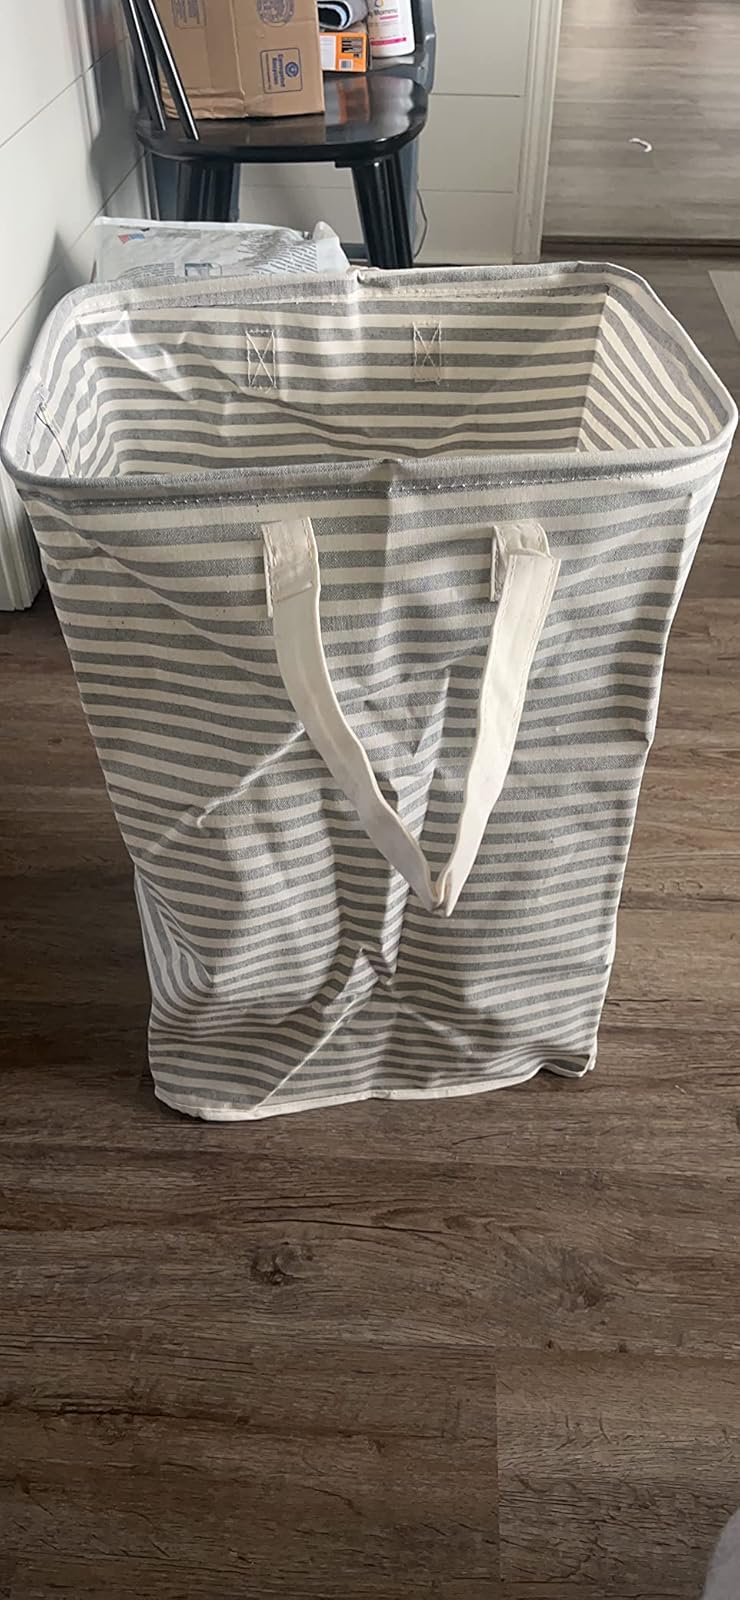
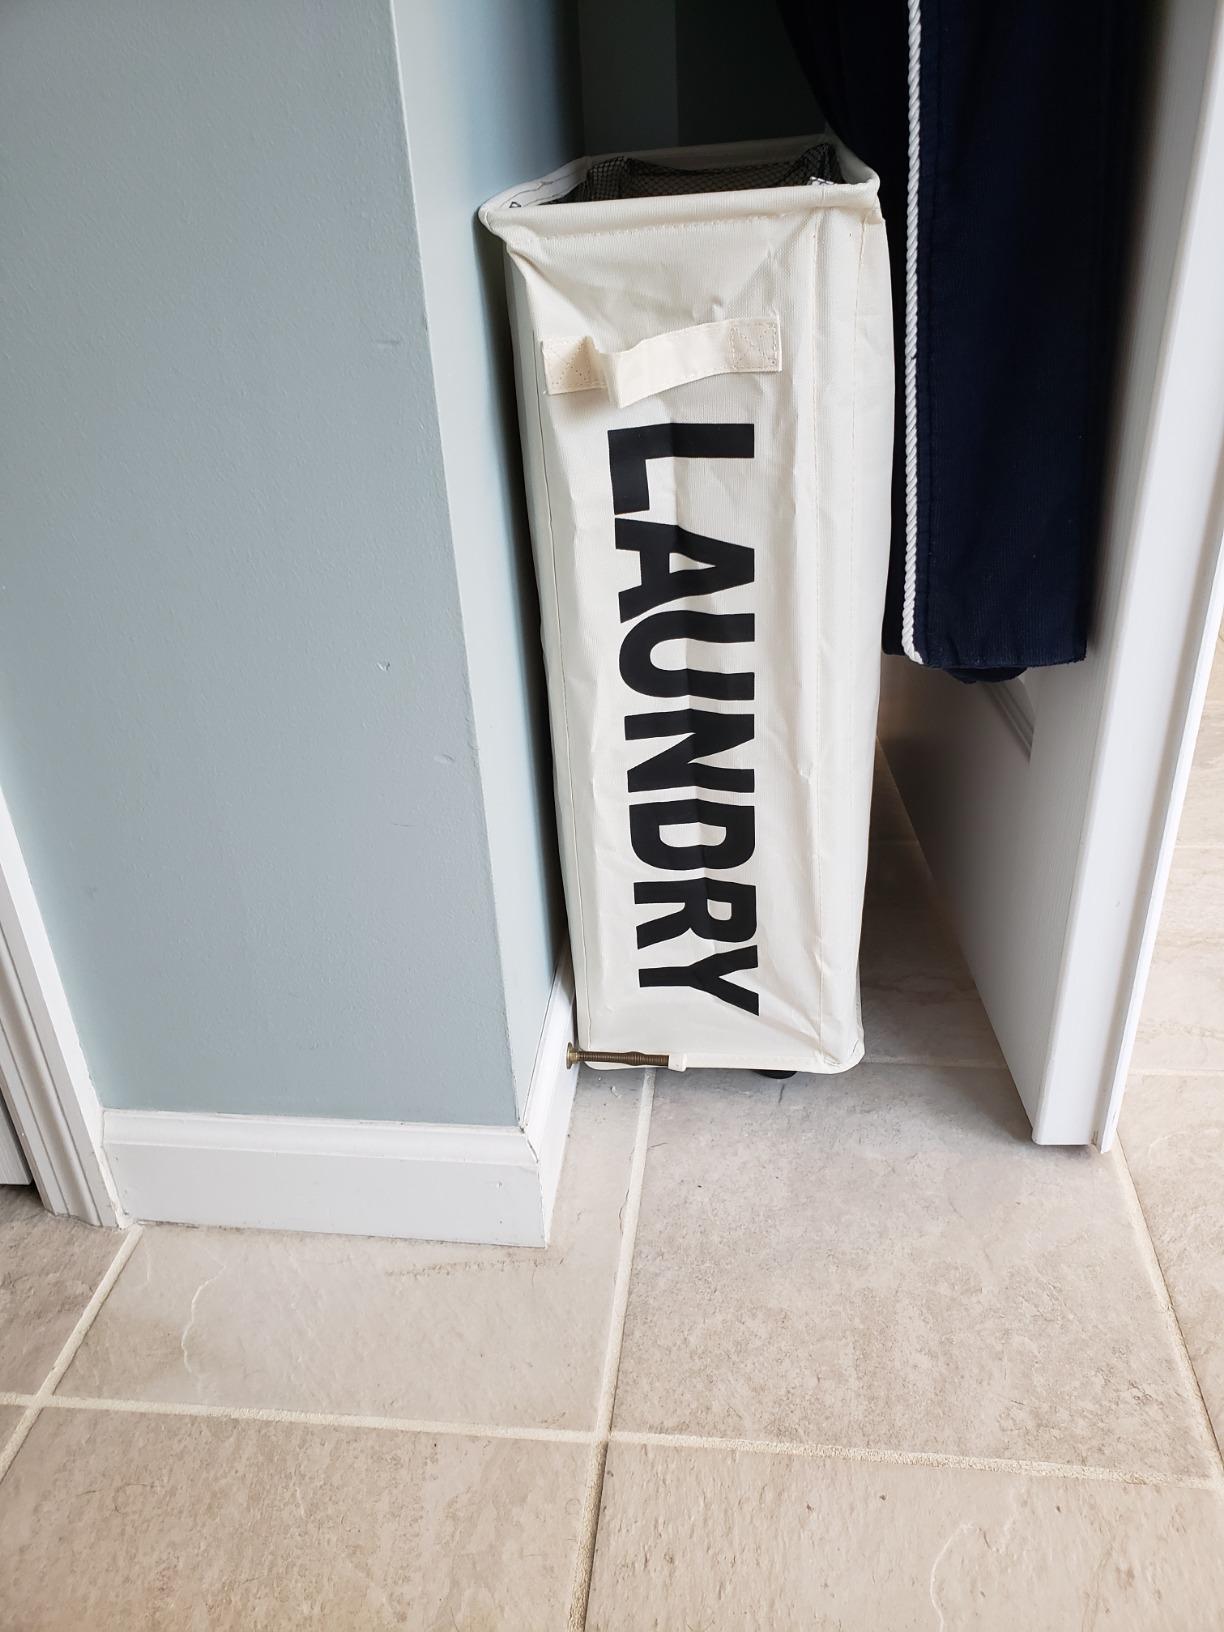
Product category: items_hamper
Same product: no